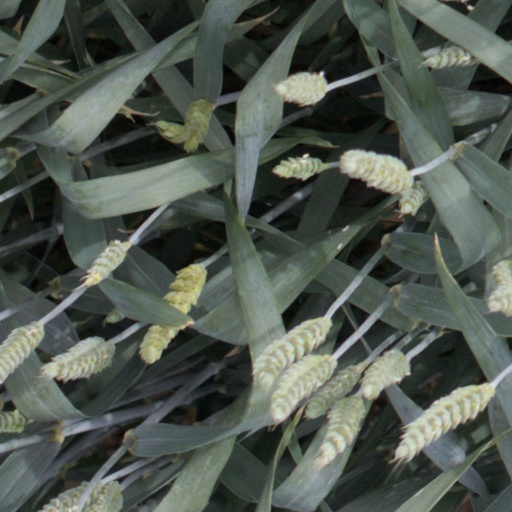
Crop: wheat